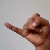
The image shows a hand gesture representing the letter 'J' in Indian Sign Language.